2018 Chicago Bears season

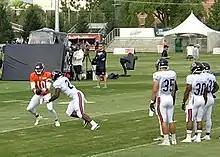
Quarterback Mitchell Trubisky hands off the ball to Jordan Howard during Training Camp

Offseason workouts began on April 3; as the Bears entered the offseason with a new head coach, they were permitted to start workouts earlier than other teams. Also thanks to having a new coach, the team held a voluntary veteran minicamp from April 17–19.